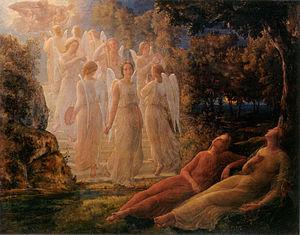
Le Poème de l’âme de Louis Janmot est l’œuvre d’une vie, étalée de 1835 à 1881. Présentée à l’Exposition universelle de 1855, c’est une œuvre à la fois picturale et littéraire, qui se compose de 18 tableaux suivis de 16 dessins au fusain, le tout inspiré par un long poème de 2 800 vers, également écrit par Louis Janmot. Ce vaste ensemble narre la vie d'une âme sur la Terre, incarnée dans un jeune homme, accompagné de son double féminin. Puis l’œuvre représente la vie de l’homme resté seul à la suite de la disparition de sa compagne, à laquelle s'identifierait l'artiste.
Anne-François-Louis Janmot, né à Lyon le 21 mai 1814, et mort dans la même ville le 1ᵉʳ juin 1892, est un peintre et poète de l'École de Lyon.